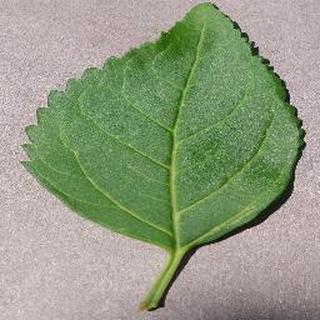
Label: healthy_cherry